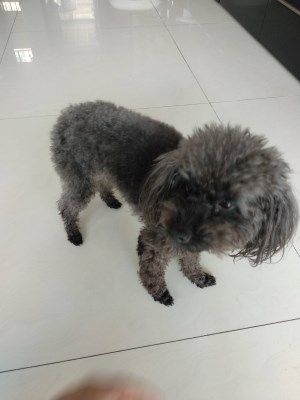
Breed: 7449-n000128-teddy